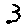
Label: 3